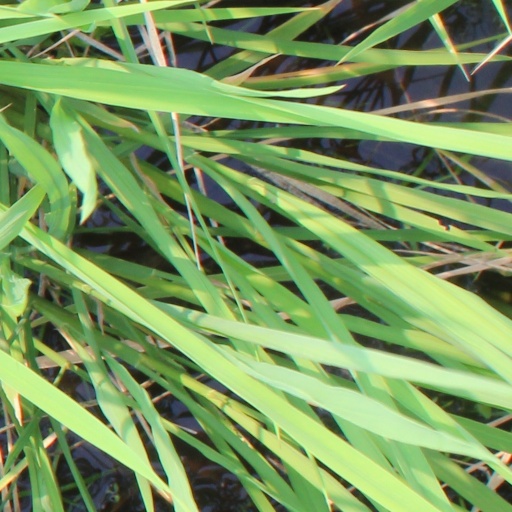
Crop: rice